Prime Minister of Spain

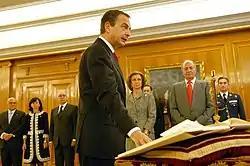
José Luis Rodríguez Zapatero taking the affirmation of office for his second term in 2008 while placing his right hand on the Constitution instead of the Bible and Crucifix (being non-religious)

The Republican Constitution of 1931 provided for the prime minister and the rest of the government to be appointed and dismissed by the President of the Republic but they were responsible before the Parliament and the Parliament could vote to dismiss the prime minister or a minister even against the will of the president of the republic. In the Civil War, the head of government among the Nationalists was called "Chief of the Government of the State" and since January 1938 the office acquired the current name, "President of the Government," but between that date and 1973 the office was held by Francisco Franco as dictator of Spain.